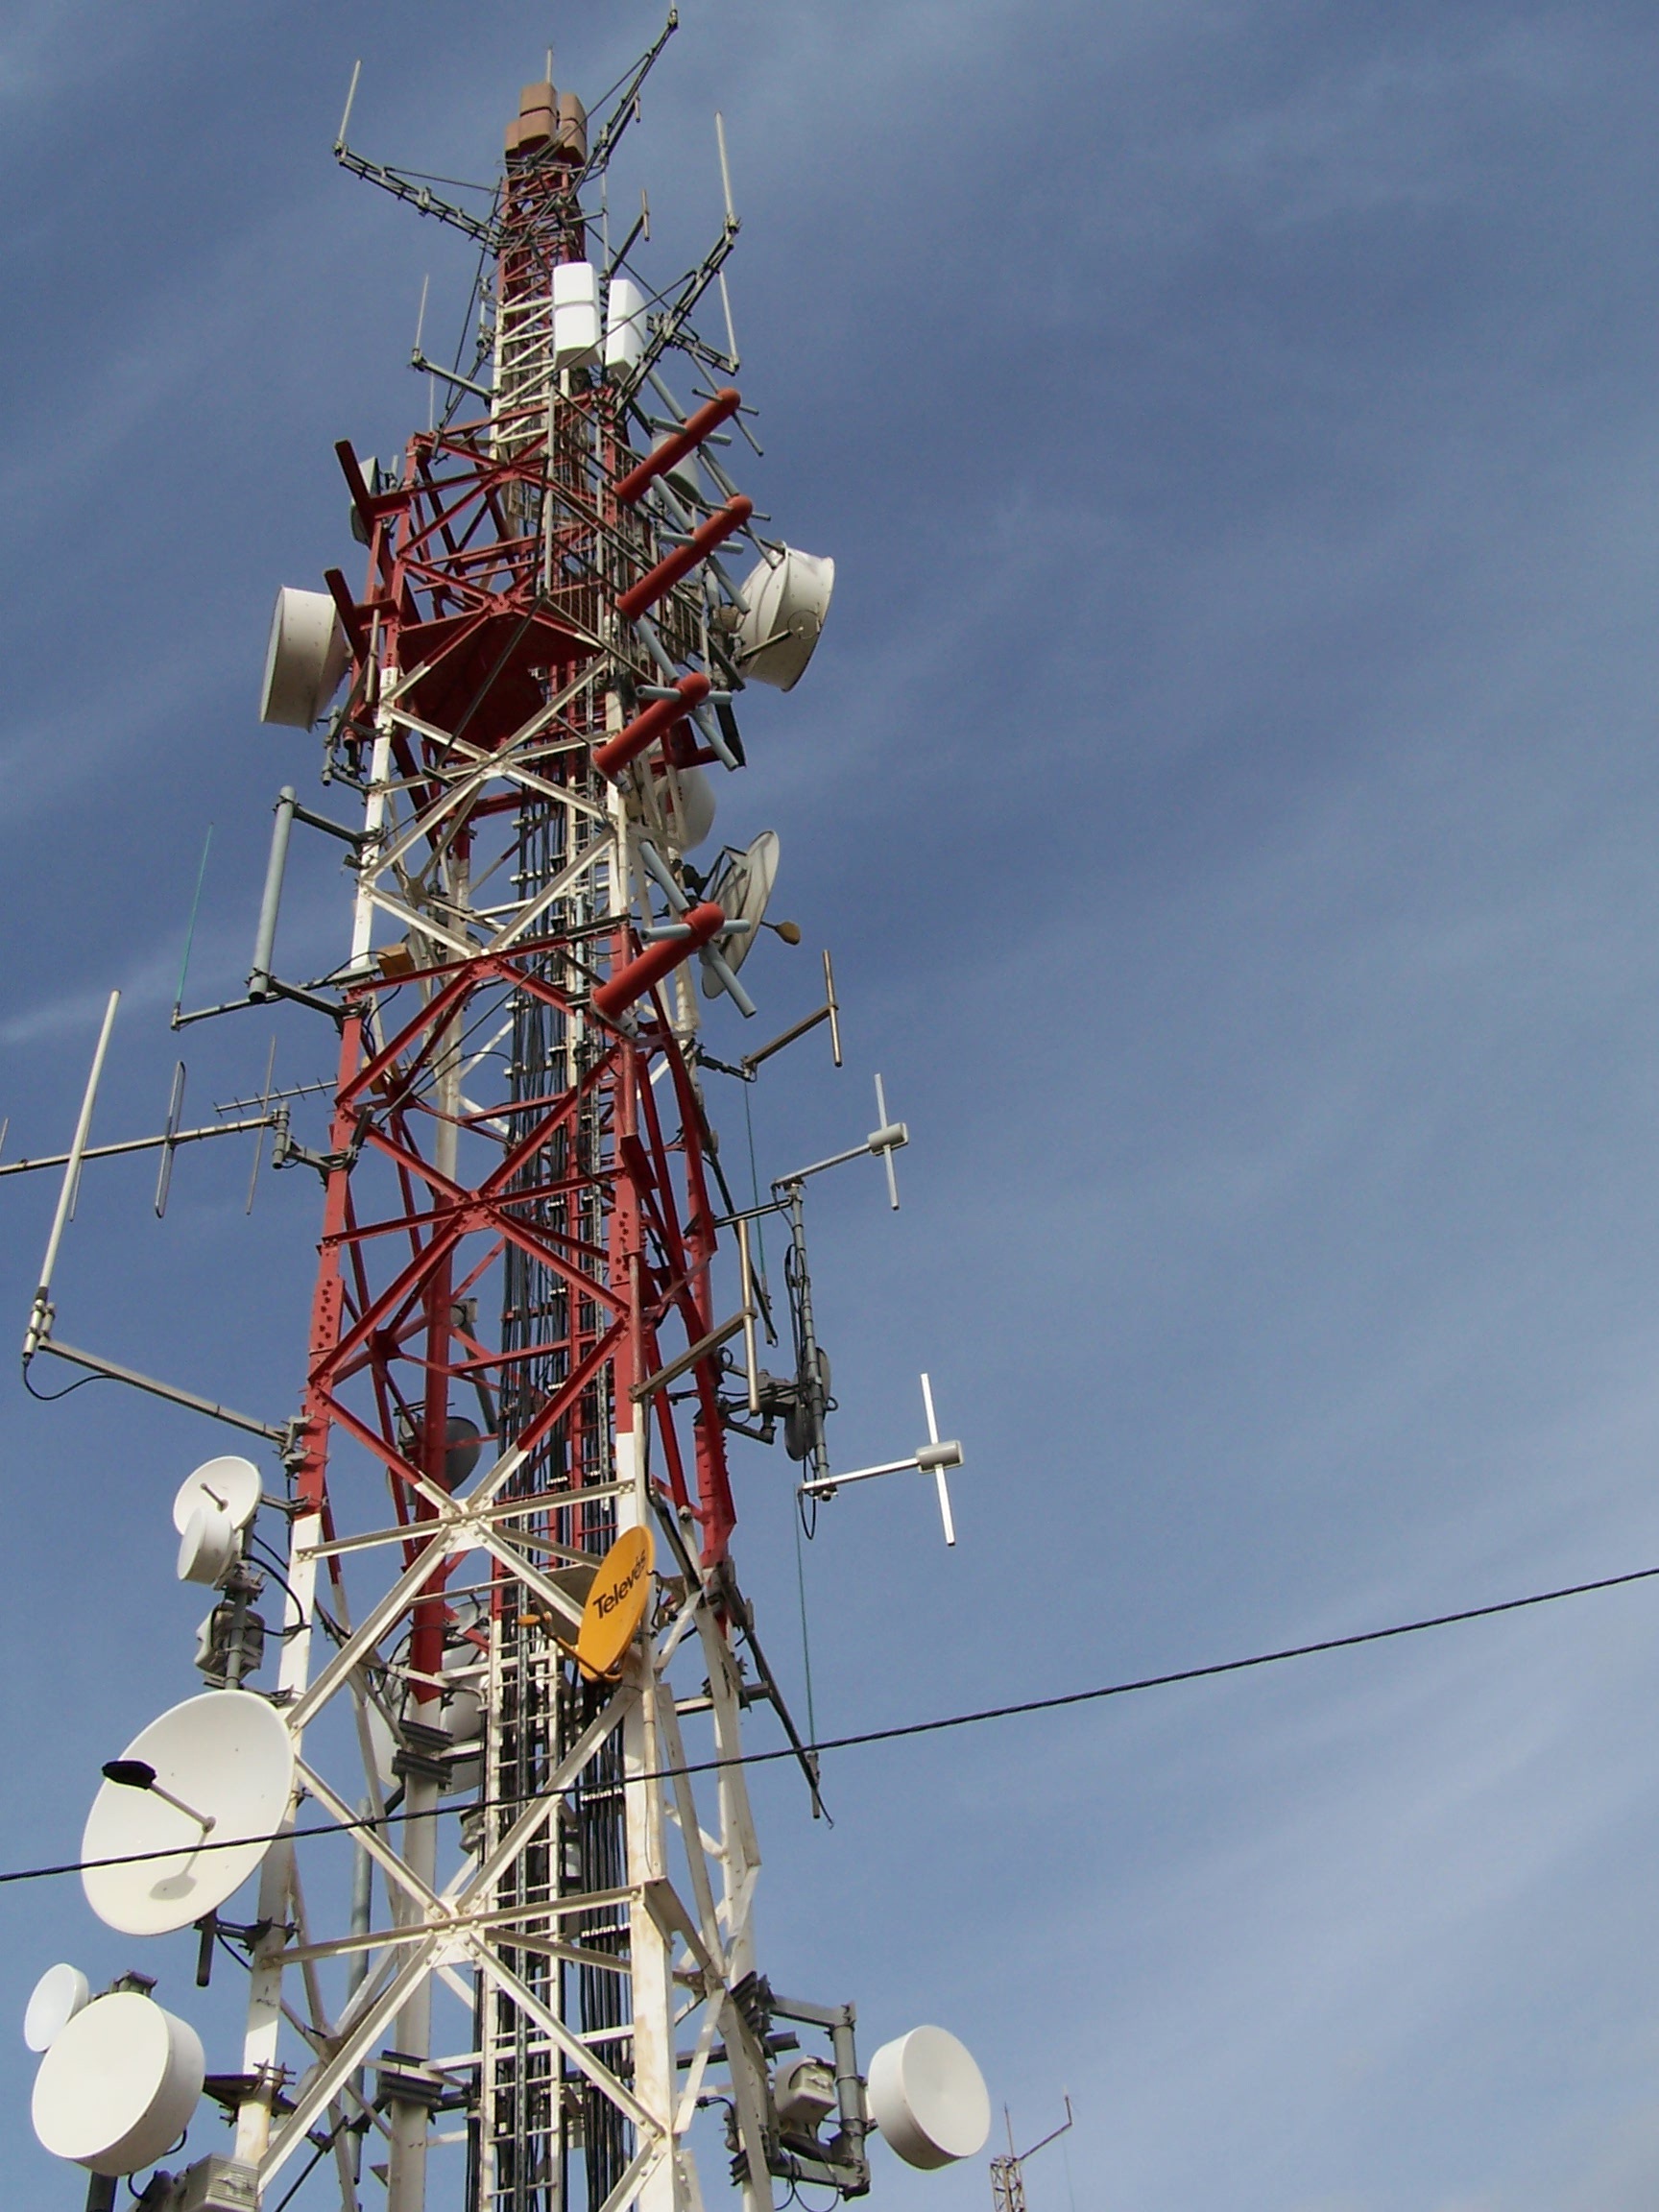
mobile, technology, antenna, vehicle, tower, mast, phone, communication, signal, tv, electricity, mobile phone, cell phone, radio, fm, channel, telecommunications, tdt, broadcasting station, 3g, electrical supply, electronics accessory, overhead power line, telecommunications engineering